Tunnelling companies of the Royal Engineers

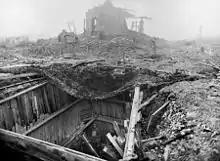
A heavy trench mortar emplacement, constructed by No. 2 Section of the 3rd Australian Tunnelling Company

From Spring 1917 the whole war became more mobile, with grand offensives at the Battles of Arras, Messines and Passchendaele, there was no longer a place for a tactic that depended upon total immobility for its employment. As the tactics and counter-tactics required deeper and deeper tunnelling, (hence more time and requiring more stable front lines), offensive and defensive military mining largely ceased. The last mine fired by the British in the First World War was near Givenchy on 10 August 1917.